Milceni

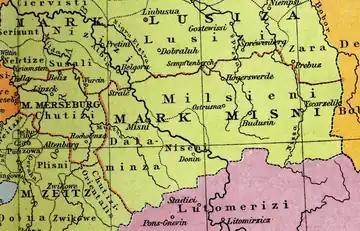
"Milsieni" lands in the March of Meissen, Gustav Droysen, 1886

The Milceni or Milzeni were a West Slavic tribe, who settled in the present-day Upper Lusatia region. They were gradually conquered by Germans during the 10th century. They were part of Sorbian tribes. Modern descendants of the Milceni are the Upper Sorbian-speaking Sorbs of the Free State of Saxony, Germany.